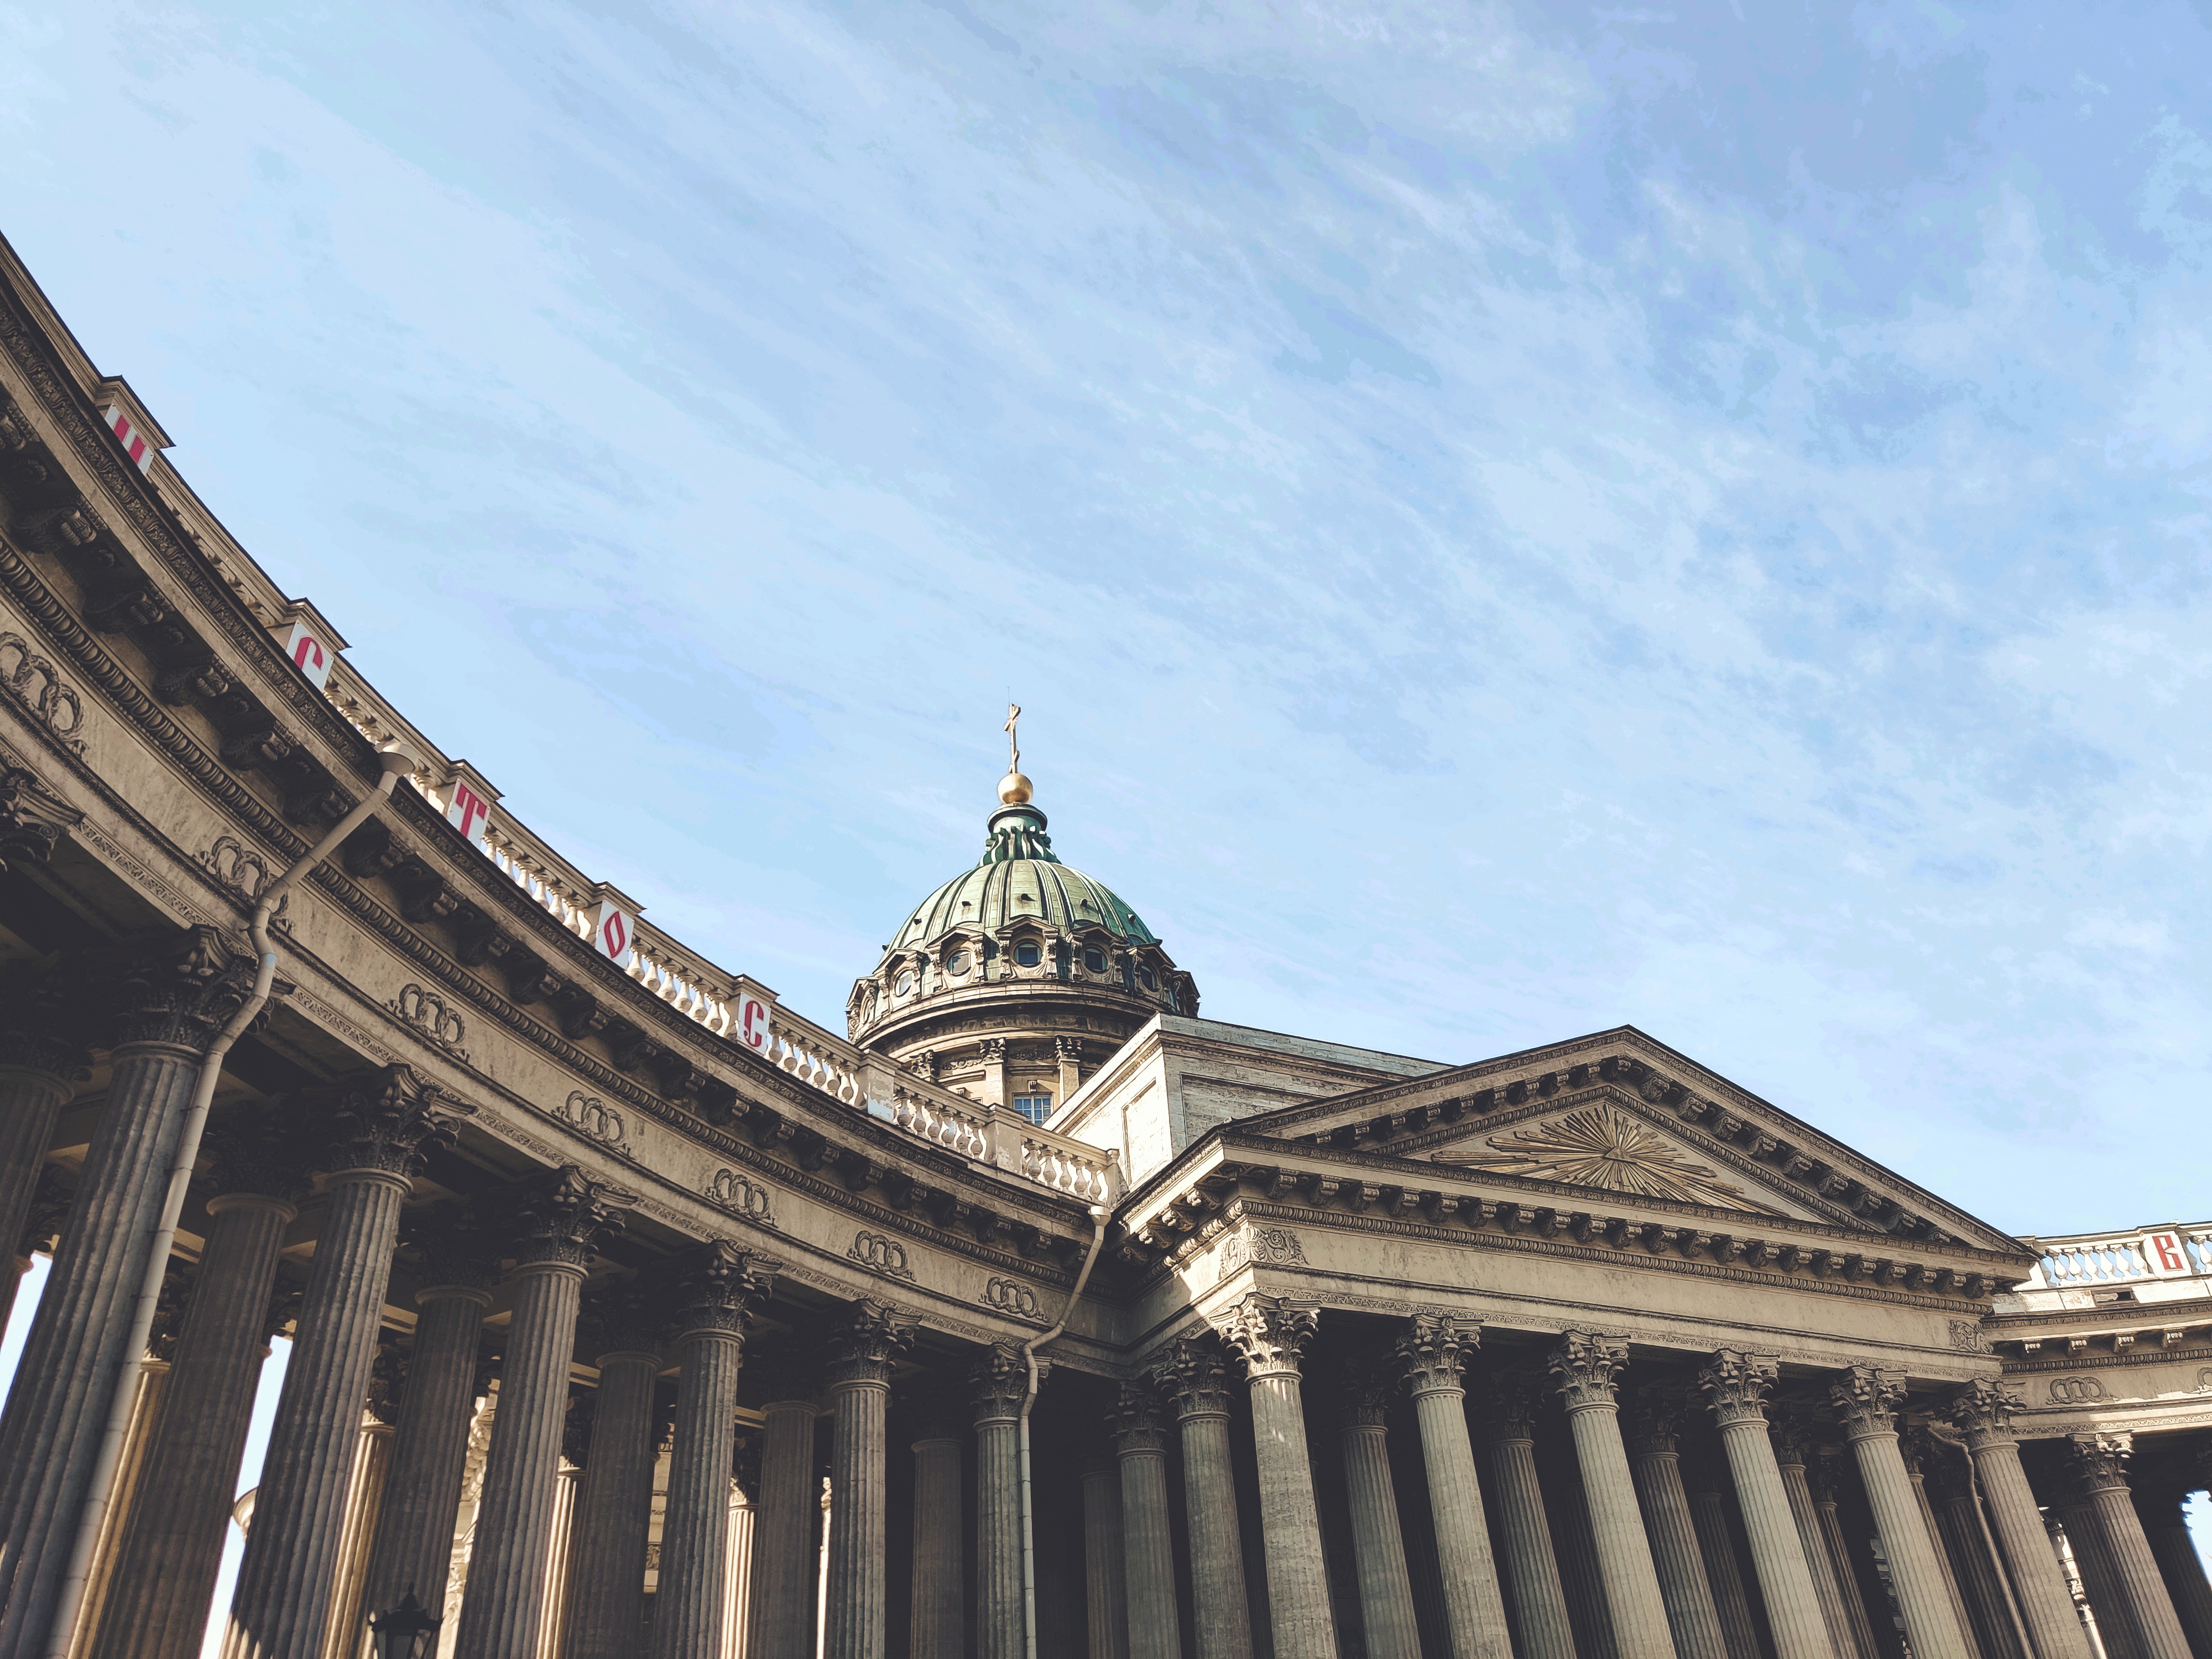
cathedral, kazan cathedral, saint petersburg, temple, building, sky, columns, architecture, peter, cloud, city, monument, facade, symmetry, arch, medieval architecture, ancient history, history, ancient roman architecture, metal, ancient rome, cumulus, column, historic site, tourism, dome, classical architecture, government, national historic landmark, tourist attraction, place of worship, roof, town square, holy places, church